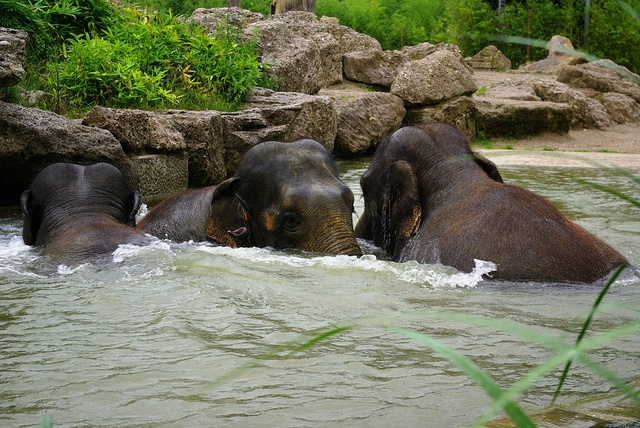
Three elephants stand together partially submerged in water.
Three elephants are submerged up to the tops of their trunks within a narrow body of water that is lined with rocks and vegetation.
this is a group of elephants in the water near rocks
some elephants laying in the water and relaxing
A few elephants soaking in a running river.